Richmond, California

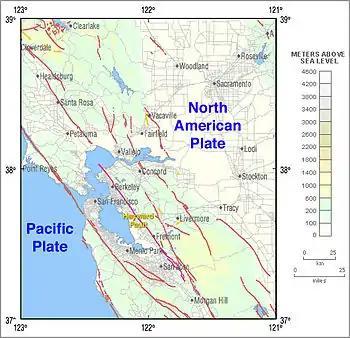
Map showing the Hayward fault running through the eastern Richmond hills and the hilltop area through to San Pablo Bay

Richmond is home to many species of animals. Canada geese visit the city on their annual migrations. Harbor seals live on the Castro Rocks, and pigeons and gulls populate the sidewalks and parking lots. Tadpoles and frogs can be found in the local creeks and vernal pools. Field mice and lizards are also found. Herons and egrets nest in protected areas on Brooks Island. Deer, falcons, raccoons, ducks, foxes, owls, and mountain lions live in Wildcat Canyon and Point Pinole Regional Shoreline.